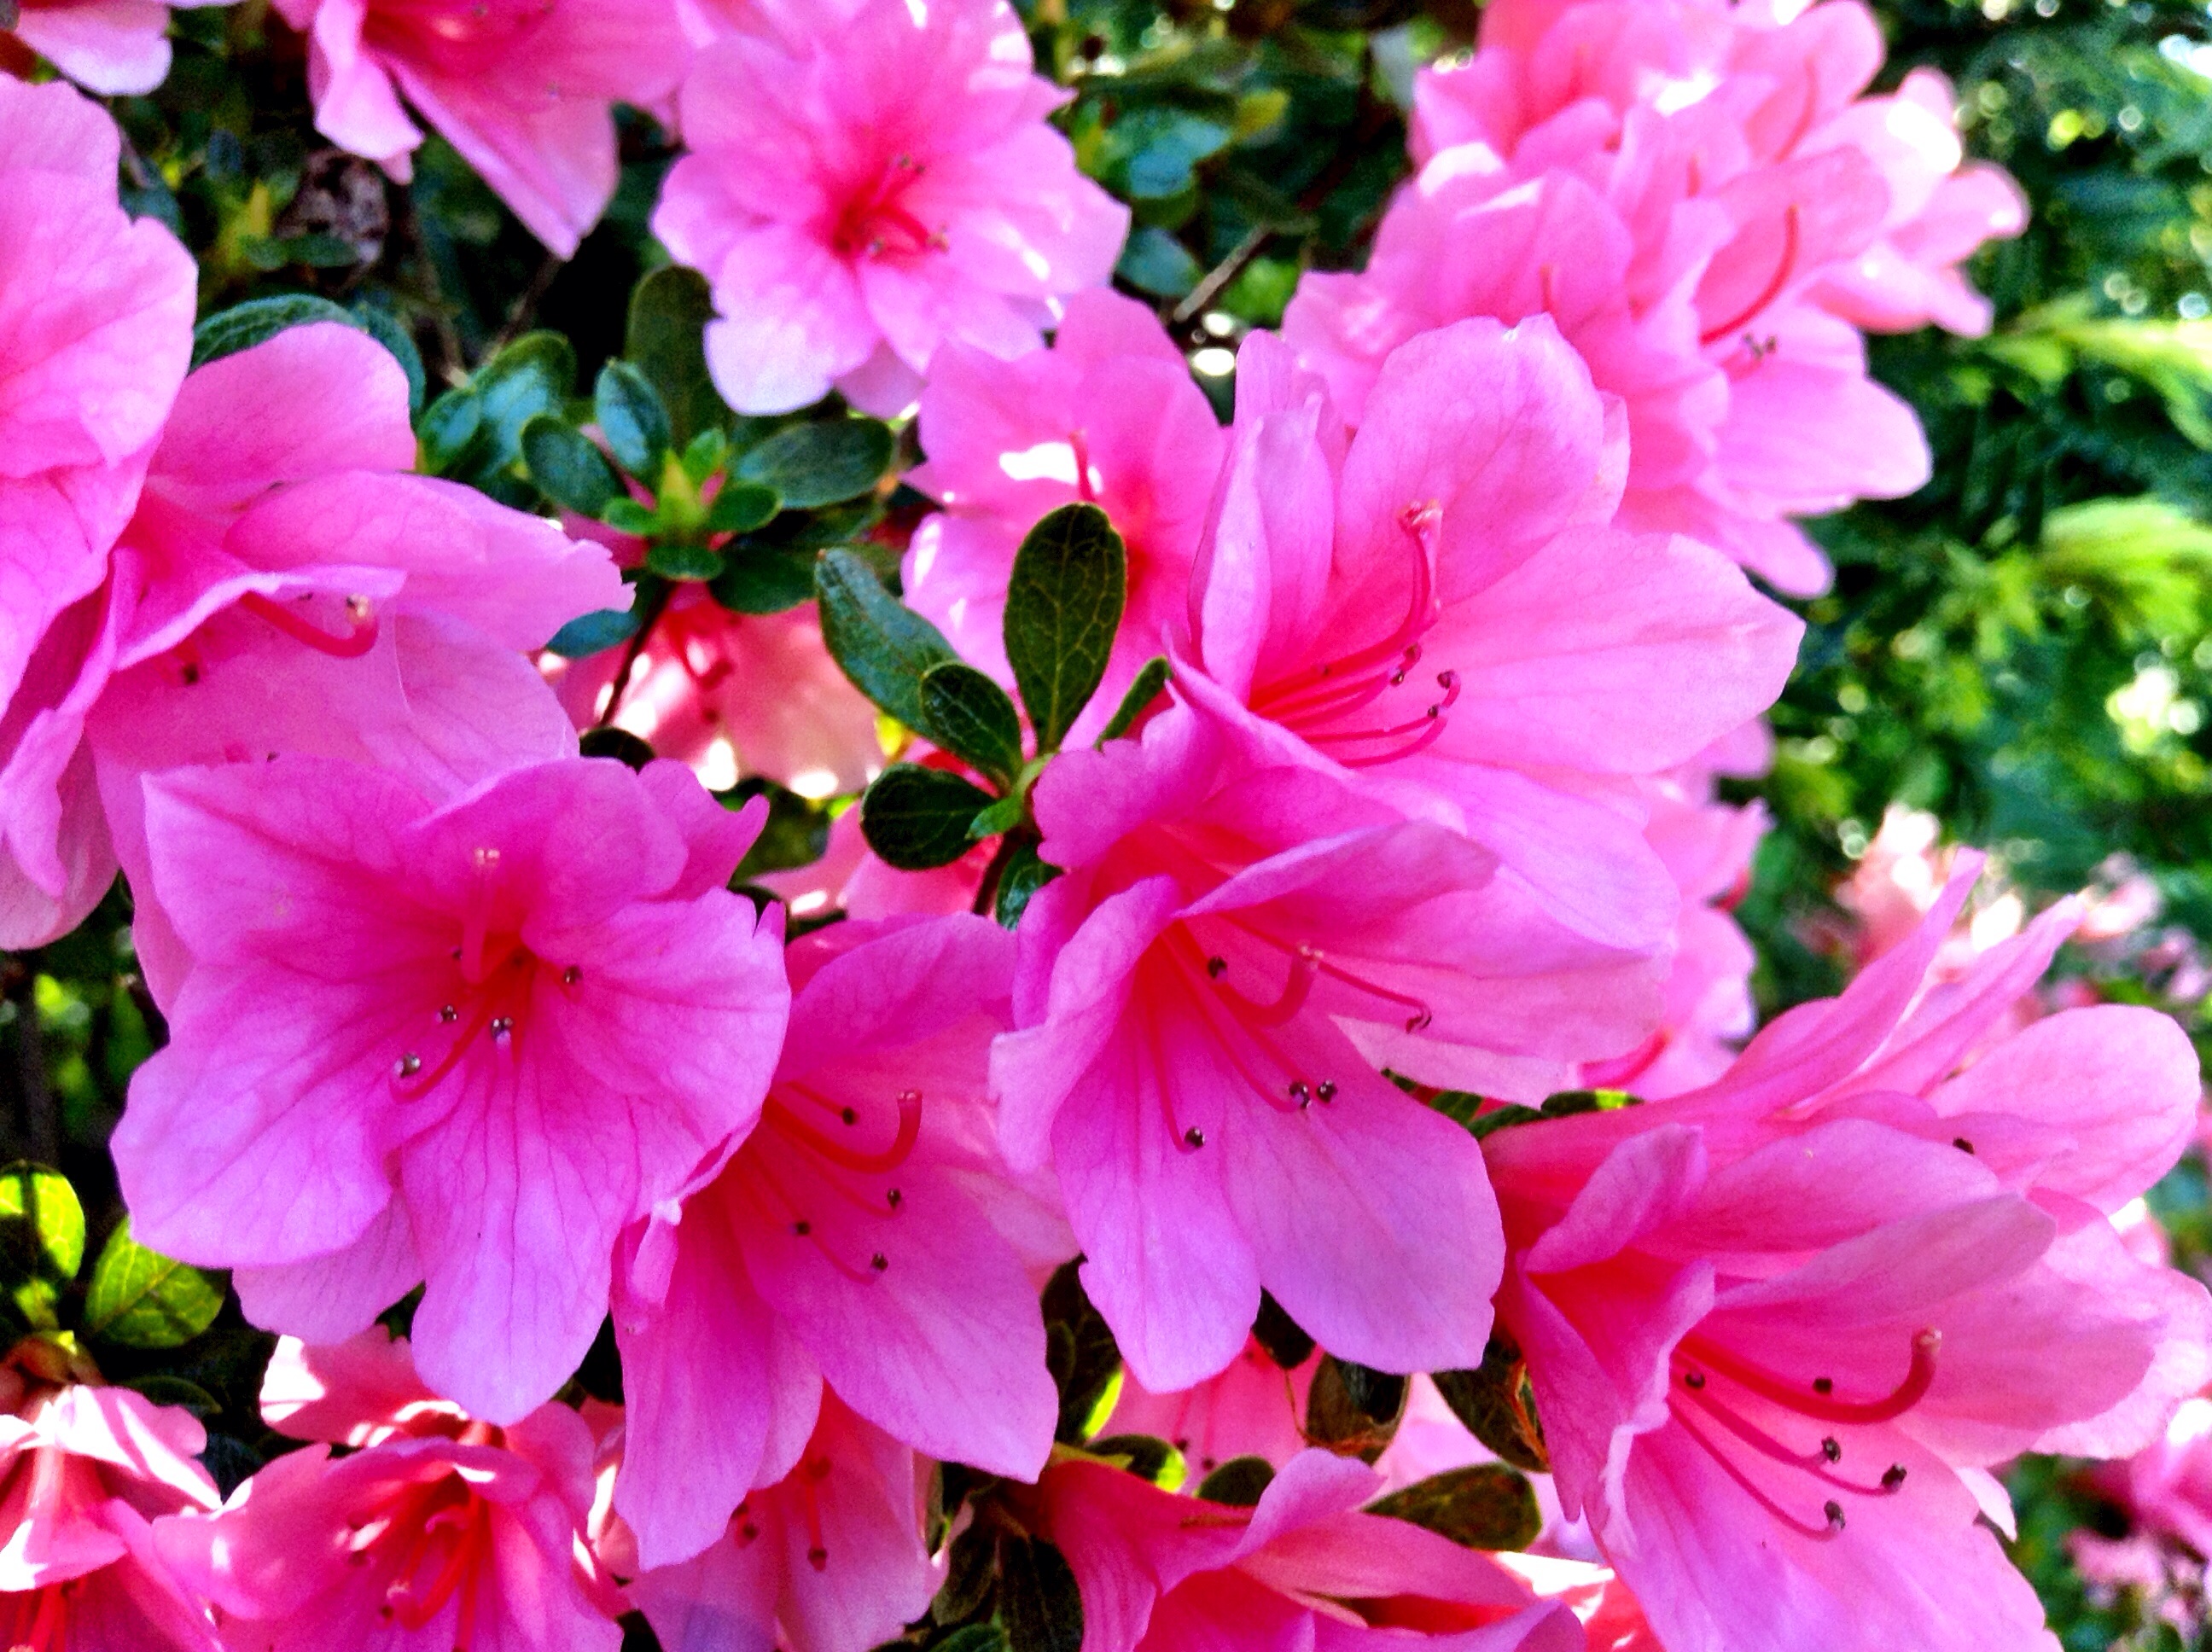
blossom, plant, flower, petal, pink, flowers, publicdomain, petals, shrub, rhododendron, azalea, hotpink, flowering plant, annual plant, woody plant, land plant